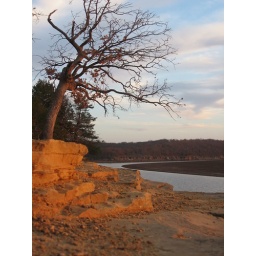
A tree along a river near Tulsa, OK